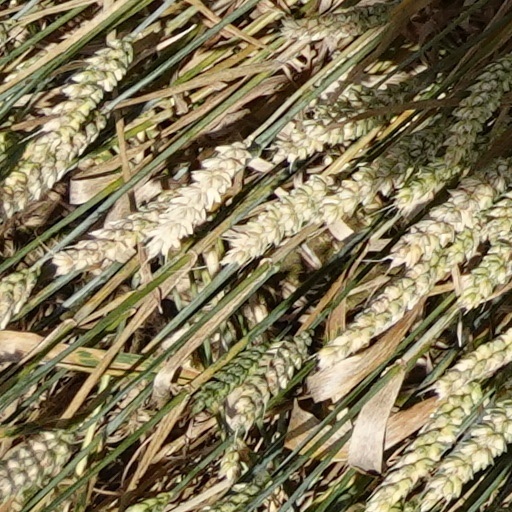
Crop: wheat